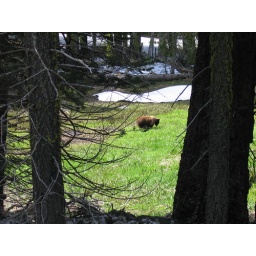
A large black bear grazes in a spring-soaked grassy field. 2006-05-10_10.27.34_a95_CA_YosemiteNP